Charm bracelet

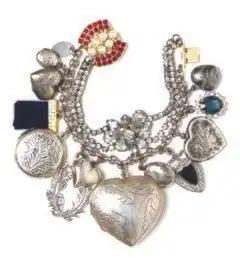
Charm bracelet with multiple charms

A charm bracelet is a type of bracelet which carries personal jewelled ornaments or "charms", such as decorative pendants or trinkets. The decorative charms usually carry personal or sentimental attachment by the owner.